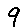
Label: 9